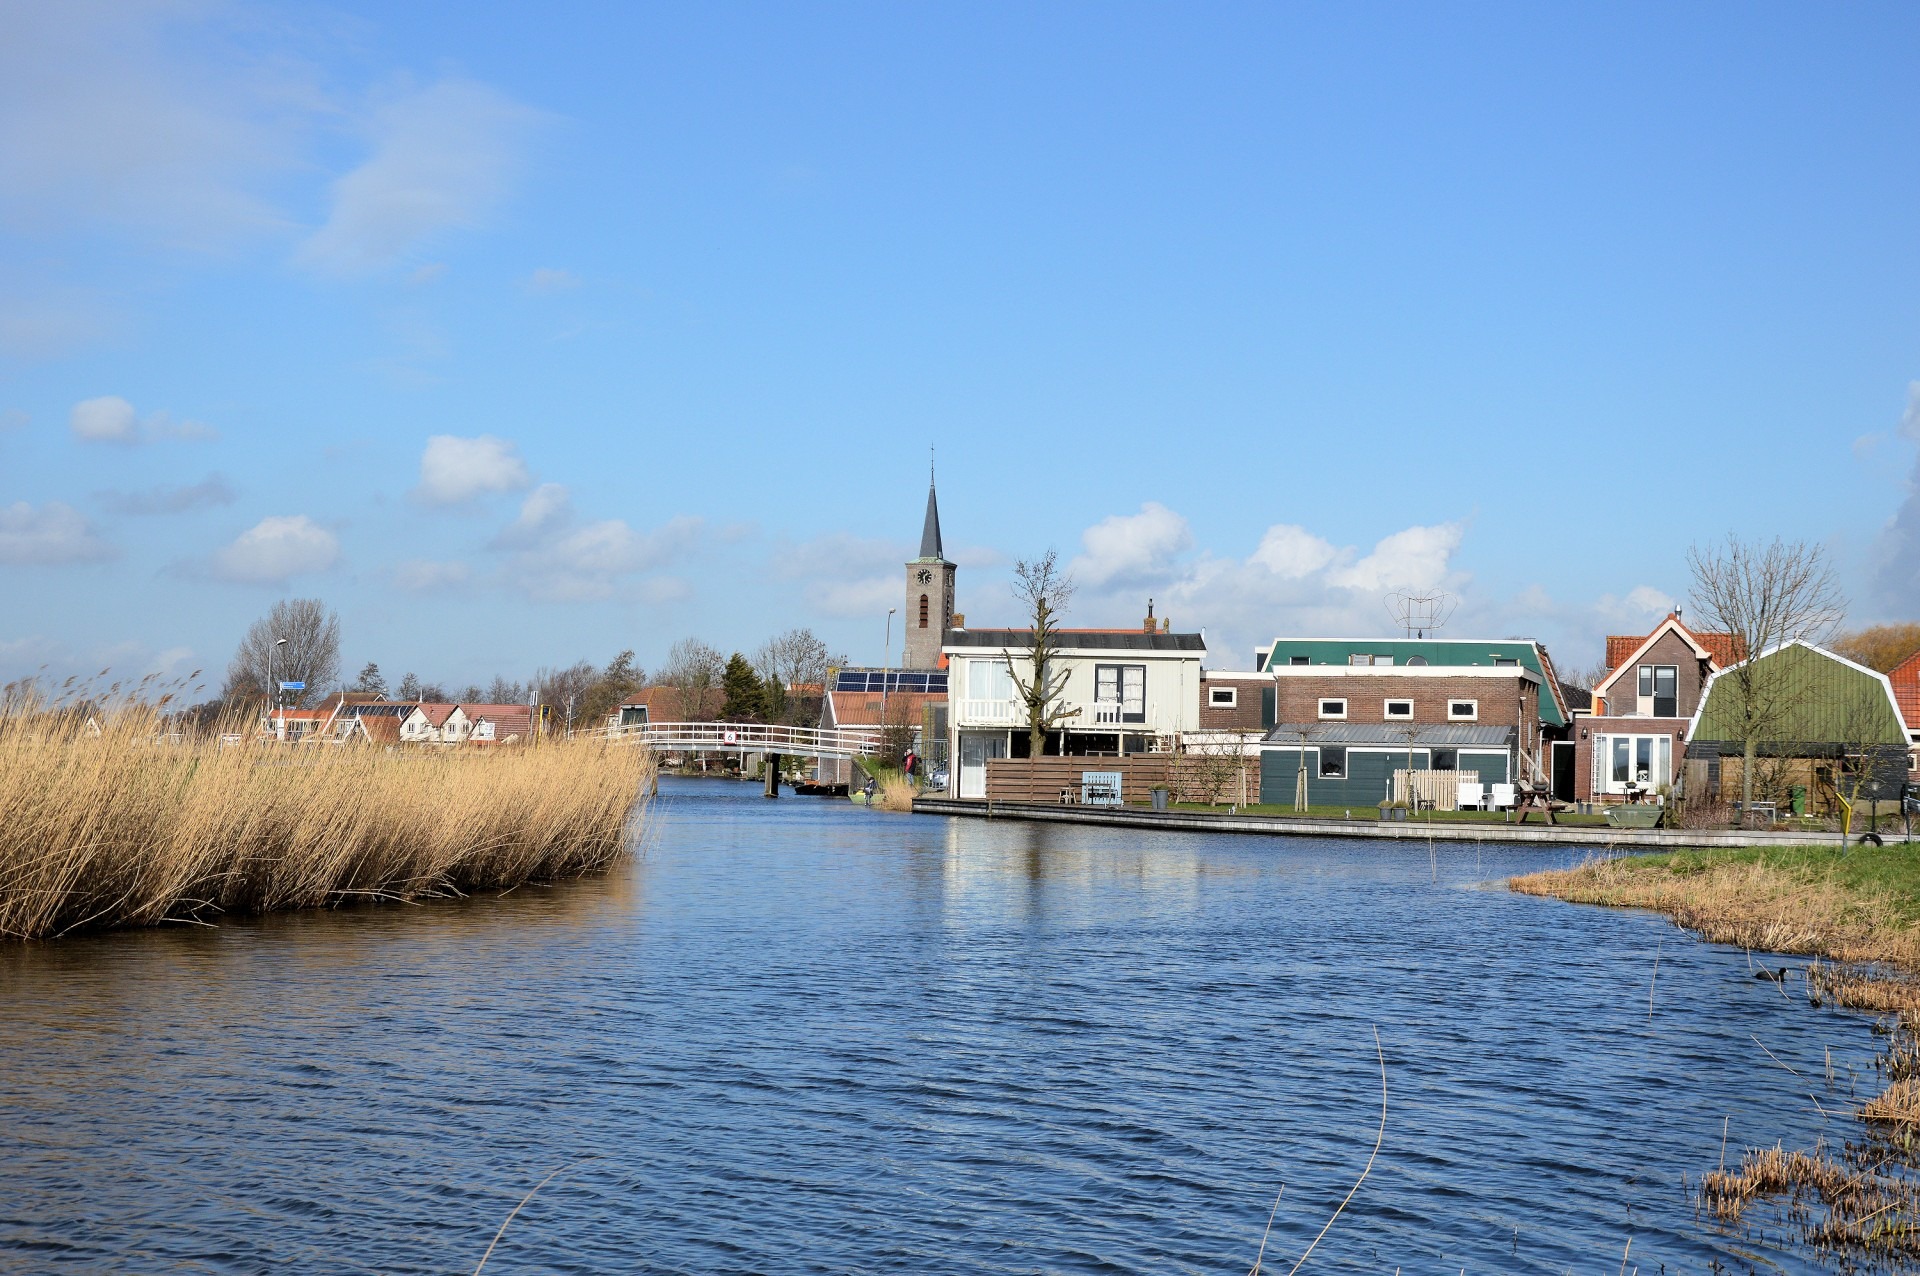
sea, water, dock, architecture, boat, countryside, house, town, building, home, river, canal, country, village, construction, vehicle, harbor, exterior, reservoir, waterway, holland, boating